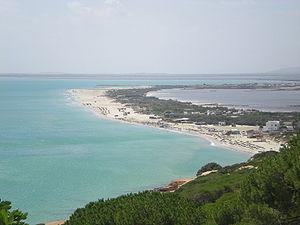
Vue panoramique de la plage de Sidi Ali El Mekki (Lagune de Sidi Ali El Mekki est à droite), Tunisie